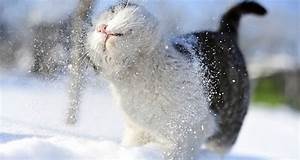
Label: cat